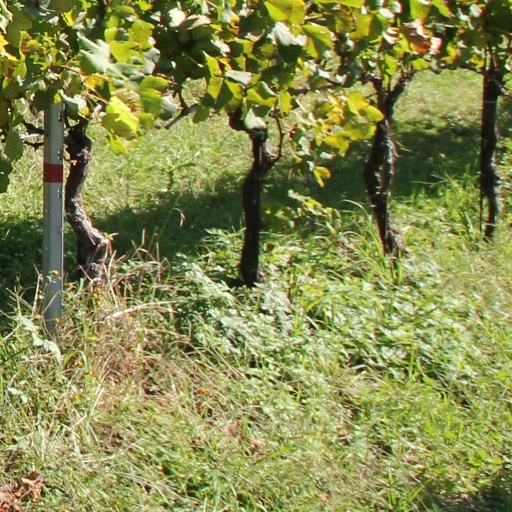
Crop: grape